California City, California

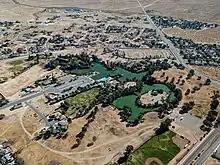
California City Central Park

The city was formed in 1958, when developers purchased , 128 square miles or 332 square km of western Mojave Desert. The new city was aggressively marketed. Developers pitched the city as a northern alternative to Los Angeles, which the developers argued could not handle the post-war population-boom, and the region needed other communities to share the increase. Instead of being built piecemeal, the whole city would be developed simultaneously. The city was designed to be a planned community. The masterplan was prepared by Smith and Williams and architect Garrett Eckbo at the behest of real estate developer and sociology professor Nat Mendelsohn. The city included a central park with a manmade lake, two golf courses, and a new Holiday Inn. Mendelsohn was then president of a corporation called the California City Development Company. There were conflicting reports that the city was built over a large aquifer. The city was originally designed to accommodate 400,000 people, with a downtown center capable of holding 80,000–100,000, and satellite suburbs housing the rest.